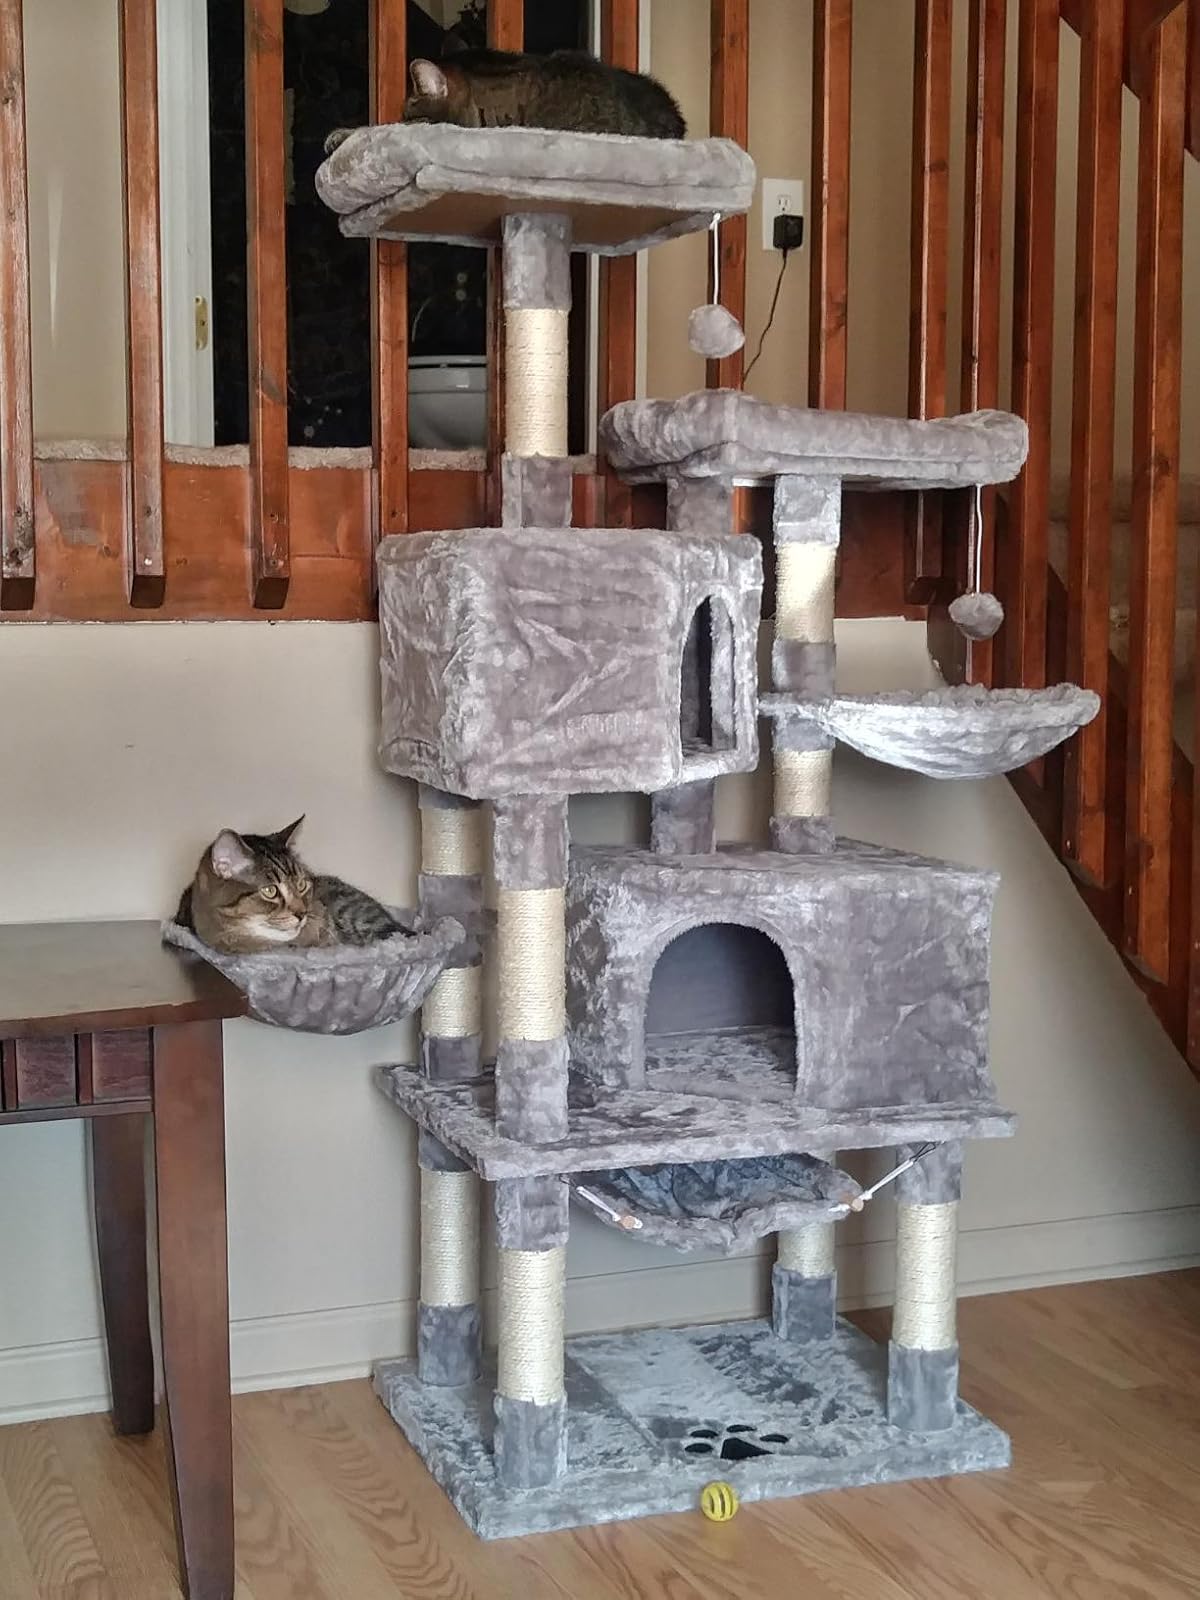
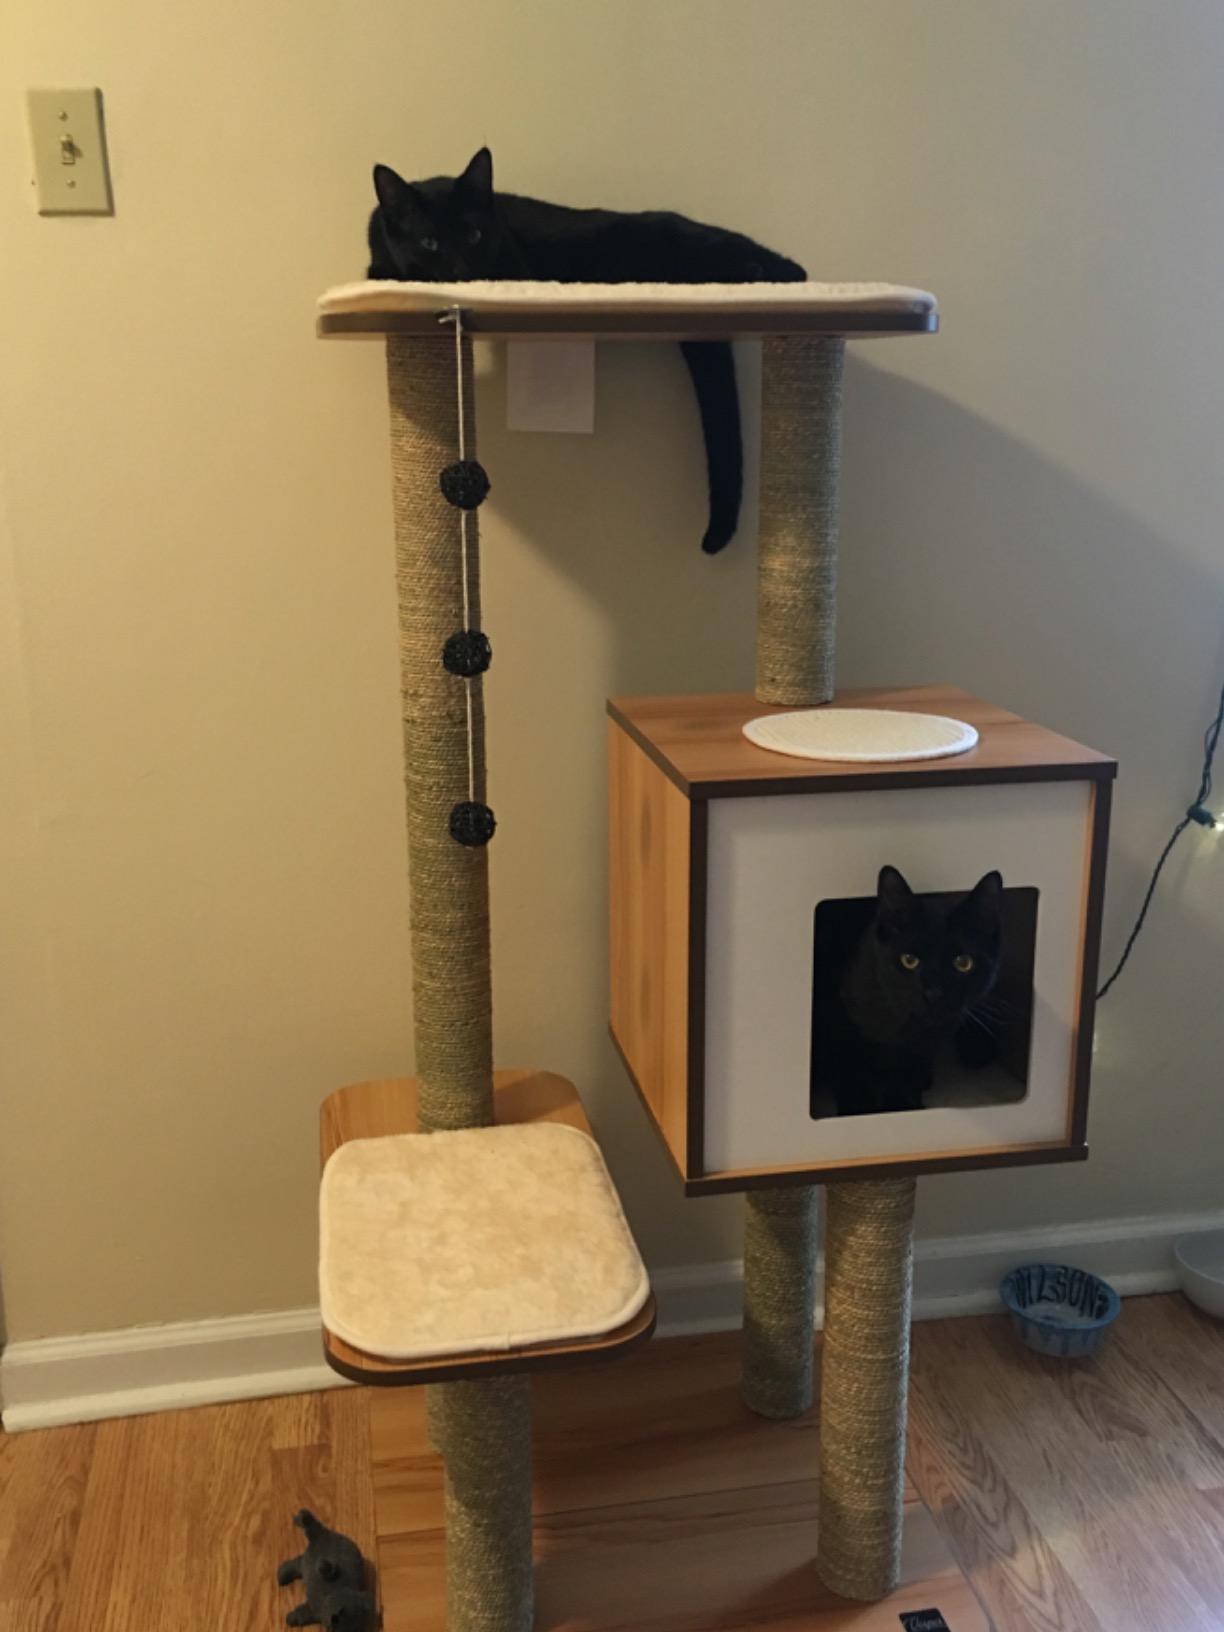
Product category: items_cat tree
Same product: no